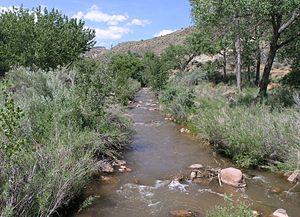
La géologie de la région de Capitol Reef se caractérise par des dépôts sédimentaires datant principalement du Mésozoïque. Les formations géologiques, qui se forment à la suite de ces dépôts, sont visibles au sein du parc national de Capitol Reef sur le plateau du Colorado dans l'État de l'Utah aux États-Unis.